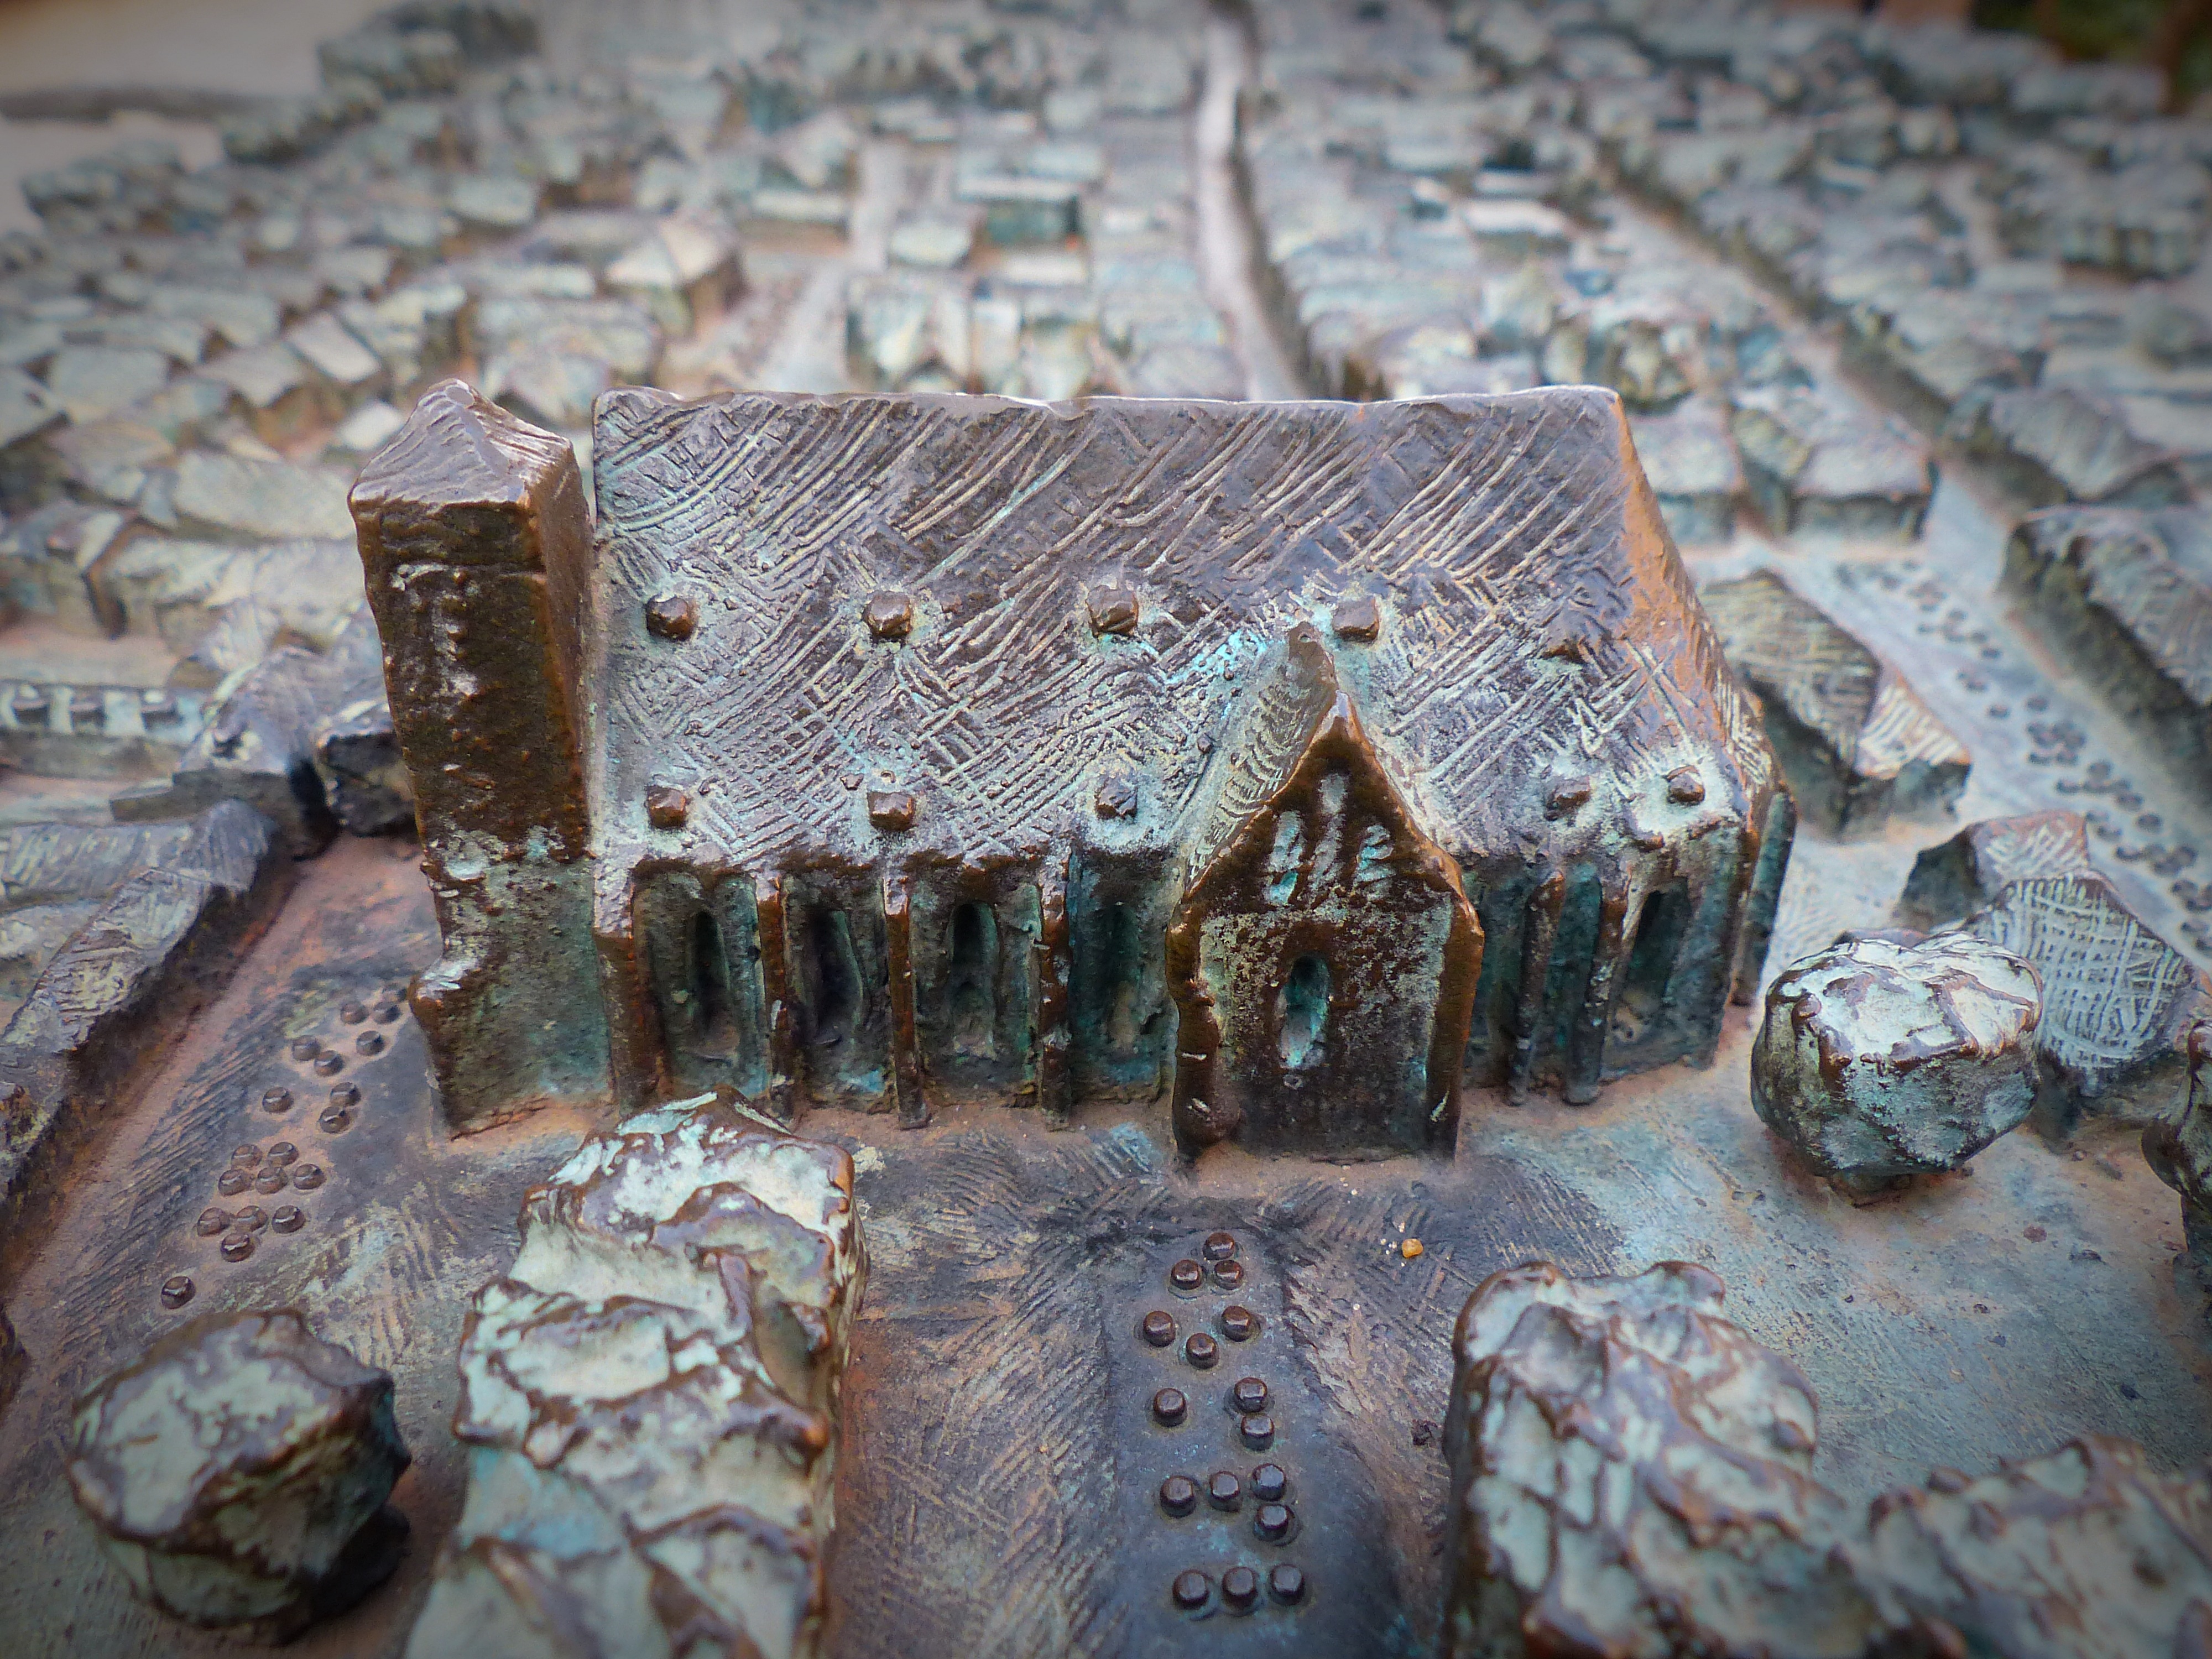
wood, metal, craft, material, miniature, bronze, iron, carving, scrap, ancient history, verden of all, verdener dom